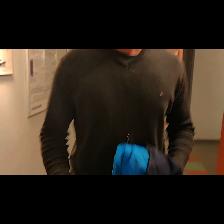
Label: Human